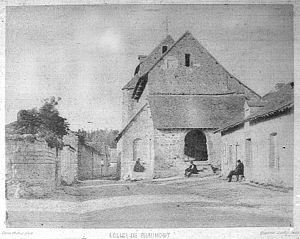
une vue de beaumont sur vesle.
Beaumont-sur-Vesle est une commune française, située dans le département de la Marne en région Grand Est.